Solaris (grape)

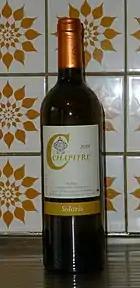
2018 Wine of Belgium with the Solaris grape.

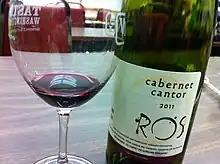
A Danish wine made from Cabernet Cantor, an offspring of Solaris.

Becker created Solaris by crossing the variety Merzling (which is Seyve-villard 5276 x (Riesling x Pinot gris)) as the mother vine with Gm 6493 (which is Zarya Severa x Muscat Ottonel) as the father vine. Gm 6493 was one of several crossings created in Czechoslovakia in 1964 by Professor . Kraus offered several of his crosses to Dr. Helmut Becker at the Geisenheim grape breeding institute, where additional work was carried out, and where his plants were given "Gm" serial numbers for Geisenheim. Gm 6493 has previously been erroneously stated to be Saperawi Severni x Muscat Ottonel but is now identified as Zarya Severa x Muscat Ottonel.